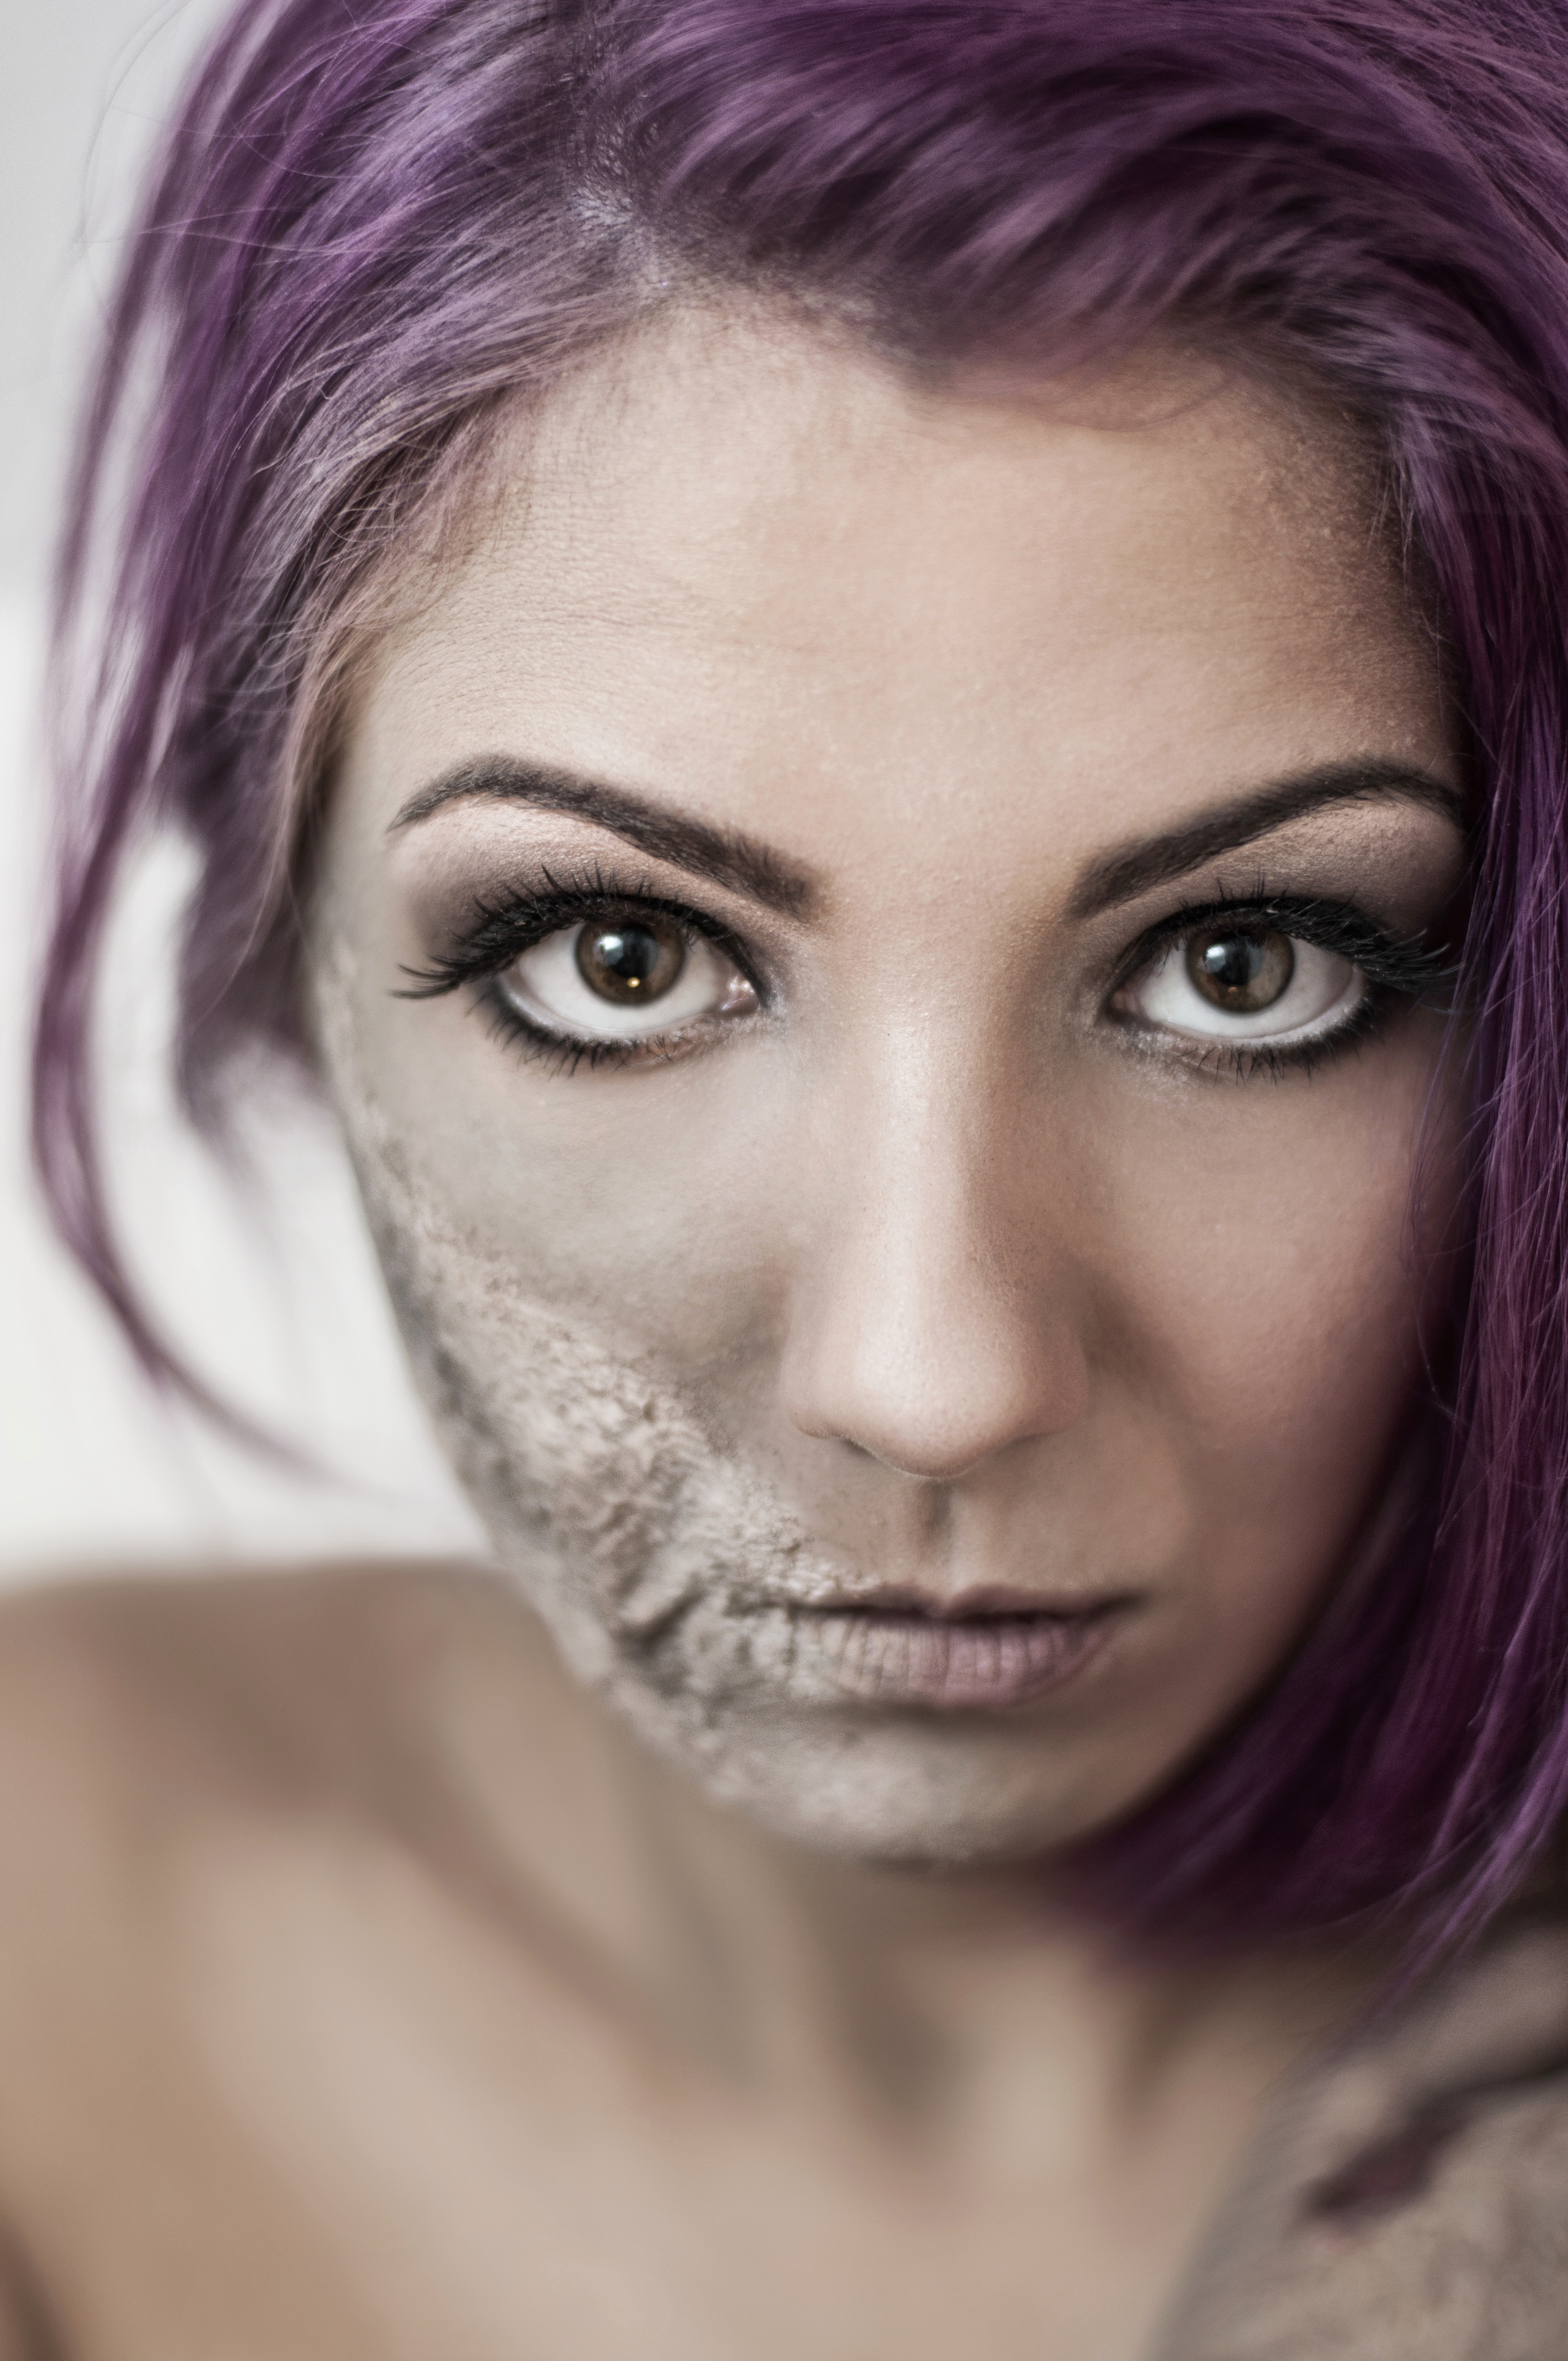
girl, woman, hair, photography, portrait, model, color, fashion, lady, lip, hairstyle, eyebrow, long hair, close up, human body, black hair, face, nose, cheek, eye, head, skin, beauty, blond, organ, photo shoot, brown hair, portrait photography, hair coloring